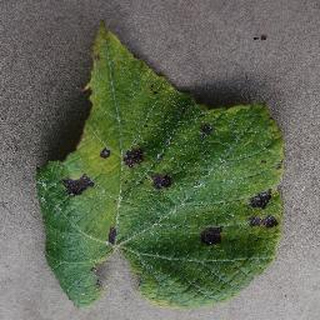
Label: grape_leaf_blight